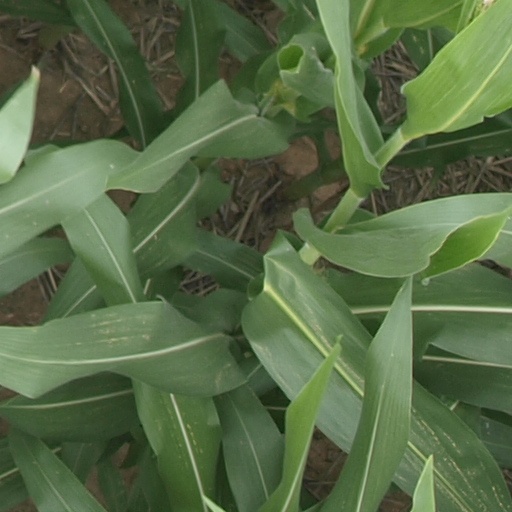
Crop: maize; corn